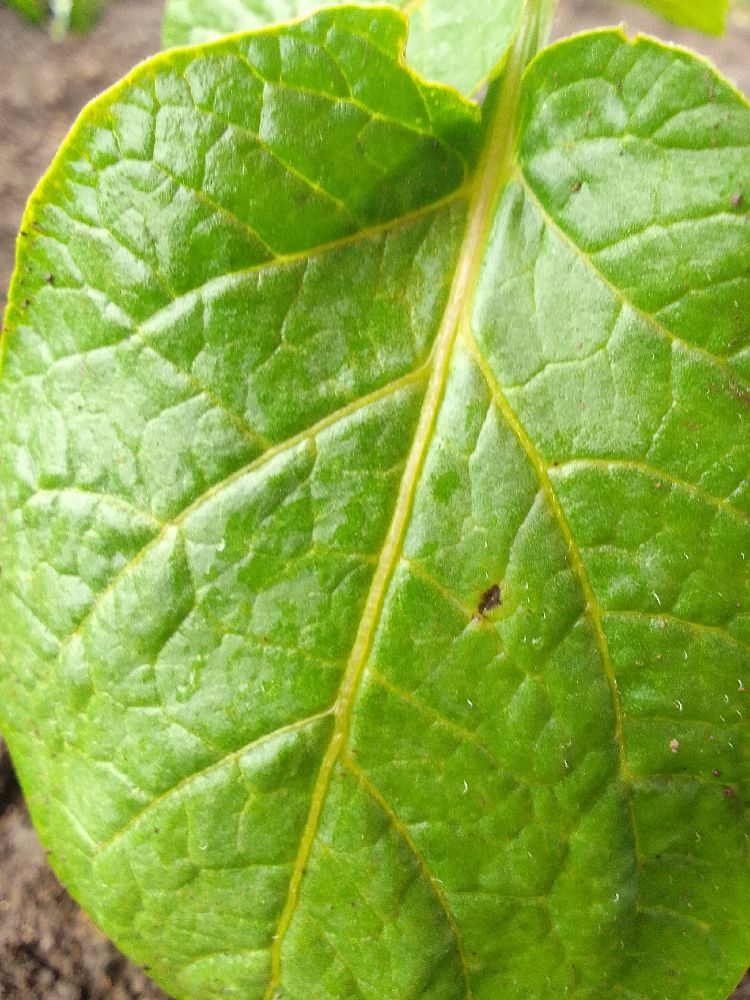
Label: Healthy